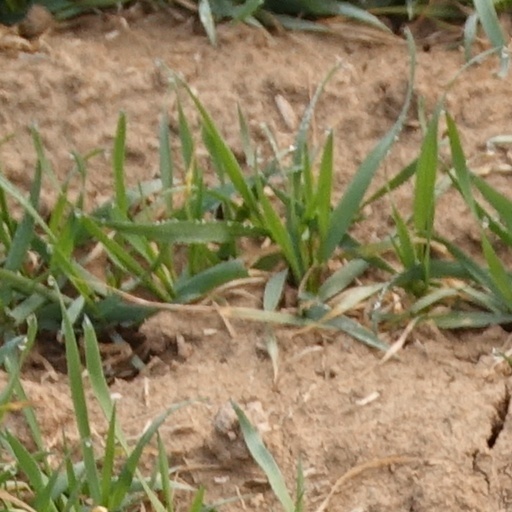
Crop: wheat